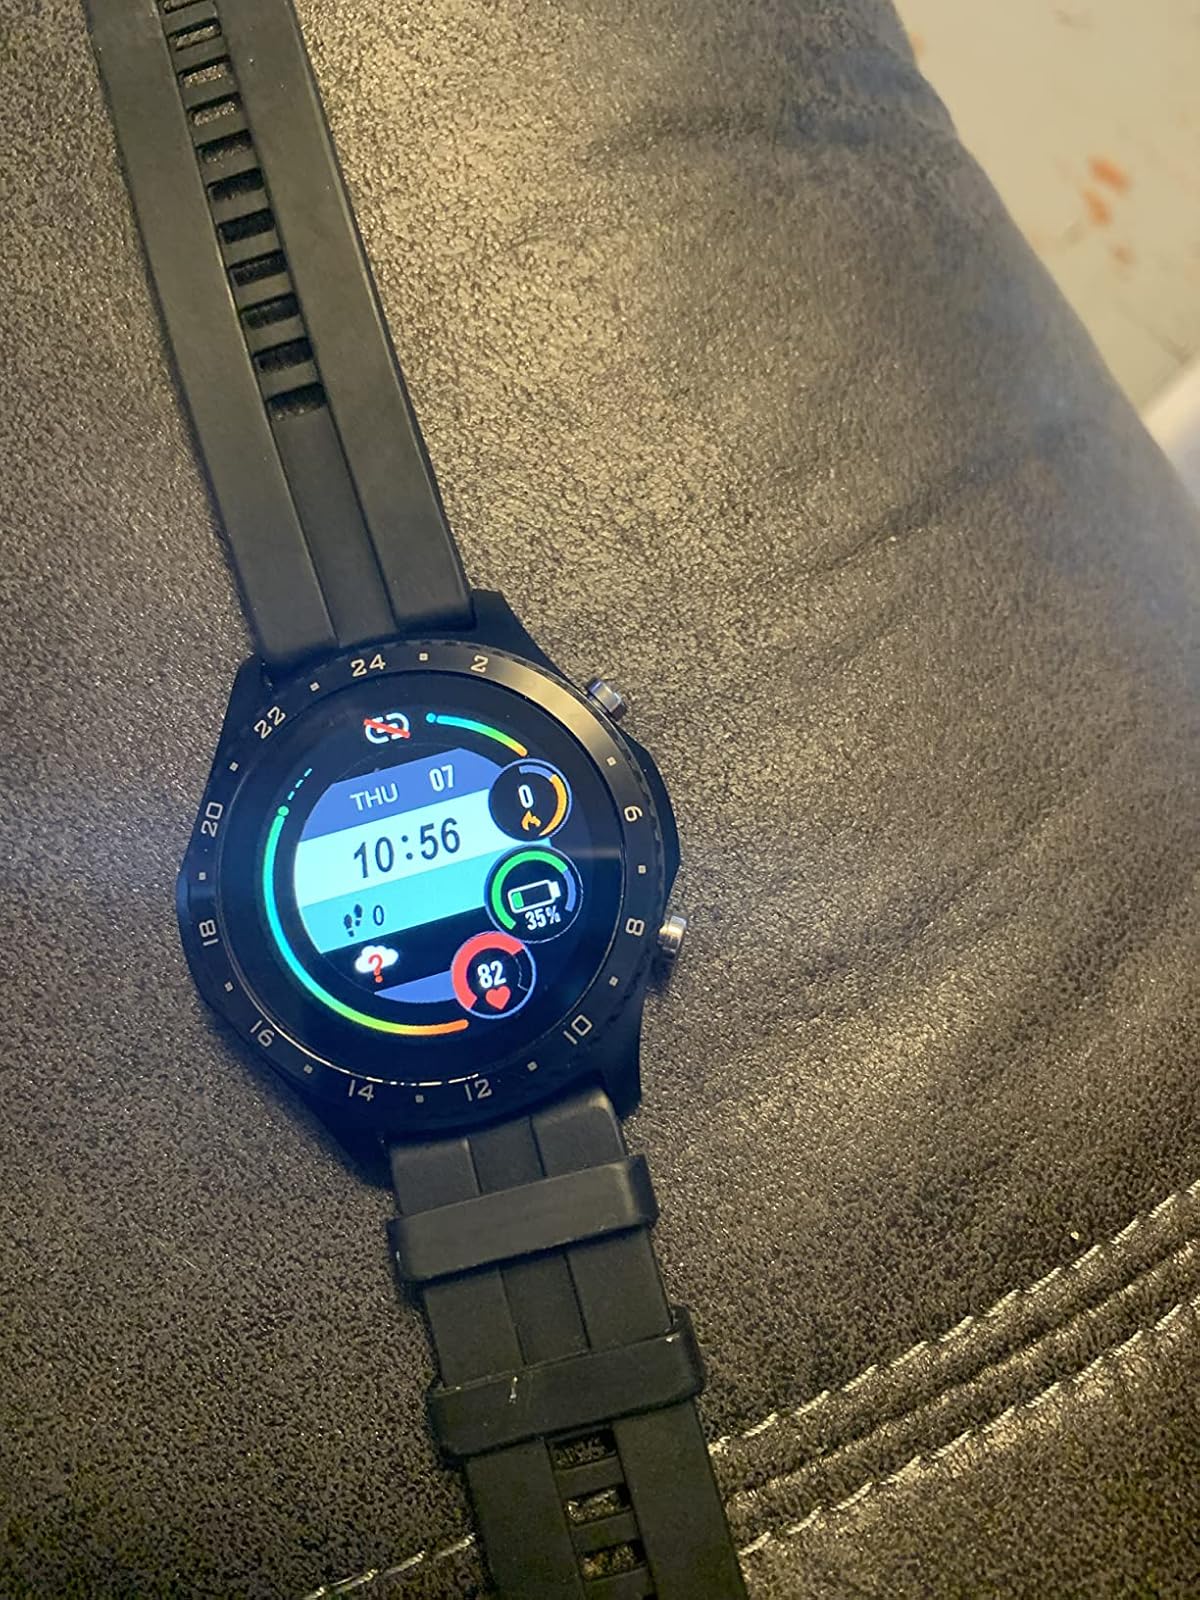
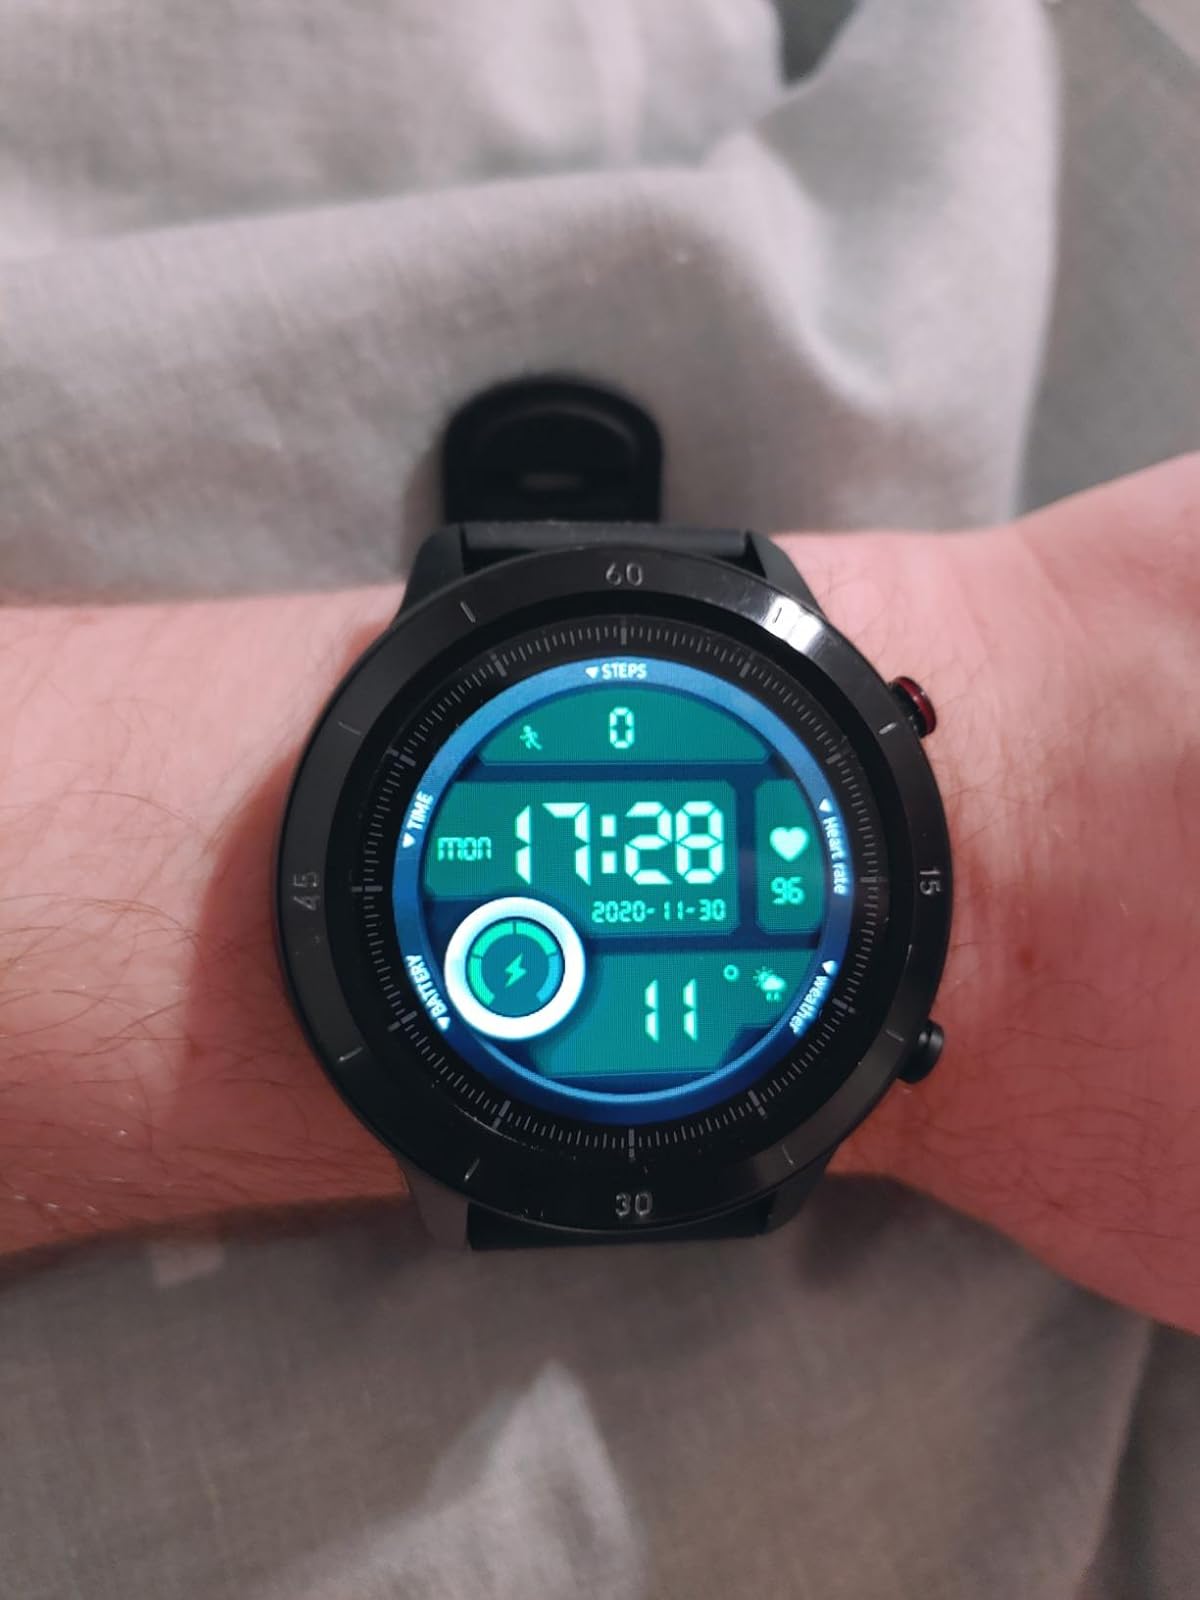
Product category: smartwatch
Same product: no